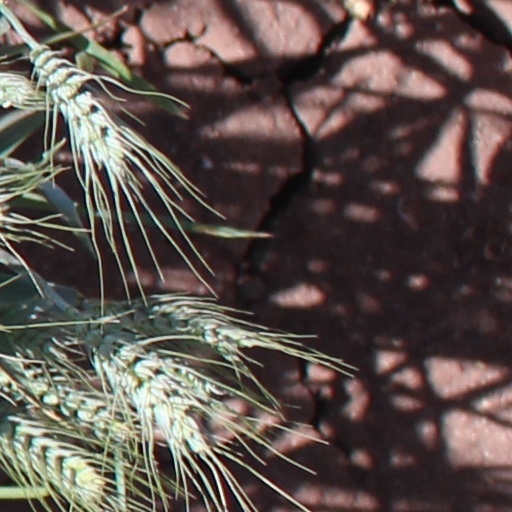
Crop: wheat